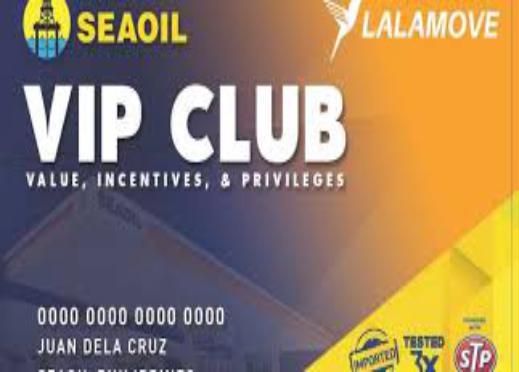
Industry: Transportation